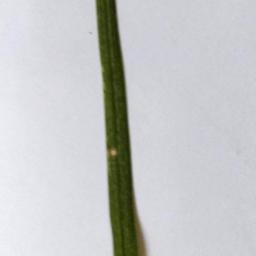
Label: Rice___Leaf_Blast